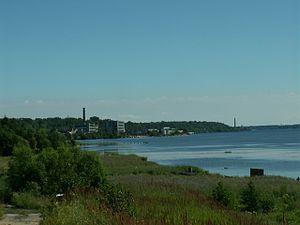
Porozovo est un village de 100 habitants situé dans le raïon de Zavoljsk de l'oblast d'Ivanovo, en Russie. Il est arrosé par la Volga.